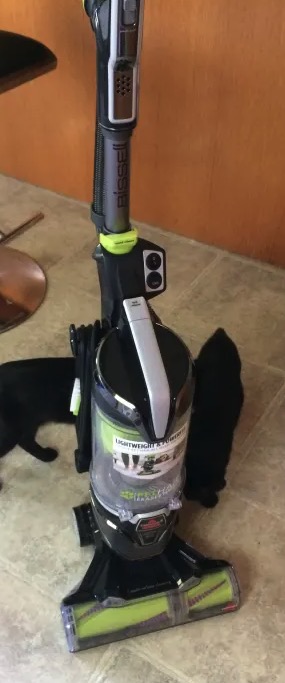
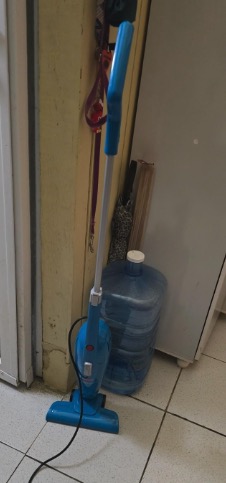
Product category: items_vacuum
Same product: no